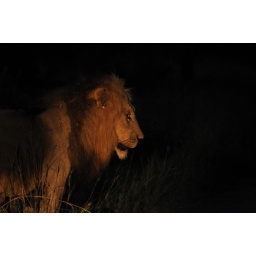
A male lion wakes up for night hunting in Thornybush Game Reserve, Kruger National Park, South Africa